Erik Jones

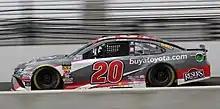
Jones at Indianapolis Motor Speedway in 2018

On July 11, 2017, it was announced that Jones would make the long-anticipated move to the JGR No. 20 car full-time in 2018, replacing Kenseth. This coincided with Furniture Row Racing's announcement that they would shut down the No. 77 team to focus on the No. 78 team with Martin Truex Jr., who would go on to win the 2017 MENCS Championship.